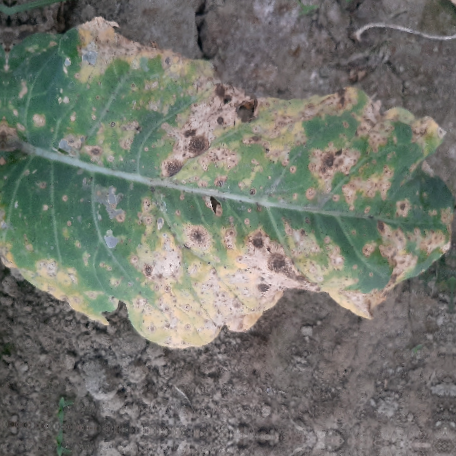
Label: Downy Mildew